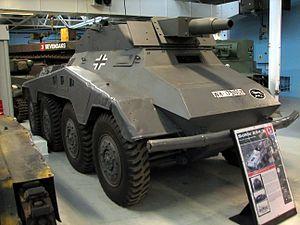
Panzer est un mot d’origine allemande signifiant « blindé » ou bien « carapace ». Si le vocable peut s'appliquer aujourd'hui à tous les engins cuirassés allemands, des origines jusqu'à nos jours, l'usage fait qu'il désigne essentiellement les blindés chenillés à tourelle de l'armée allemande de la Seconde Guerre mondiale, lesquels eurent une conception et un emploi tactique particuliers. Le terme générique est moins utilisé pour les MBT allemands de l'après-guerre, similaires aux autres systèmes d'armes occidentaux. L'historiographie française utilise le pluriel « panzers ». Certains ouvrages français utilisent ce mot comme abréviation de grandes unités blindées, « 2ᵉ Panzer » signifiant « 2ᵉ division blindée » ou « 2. Panzerdivision ».